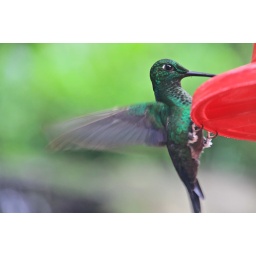
Hummingbirds in cloud forest